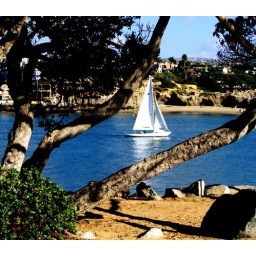
A sailboat framed within tree branches.